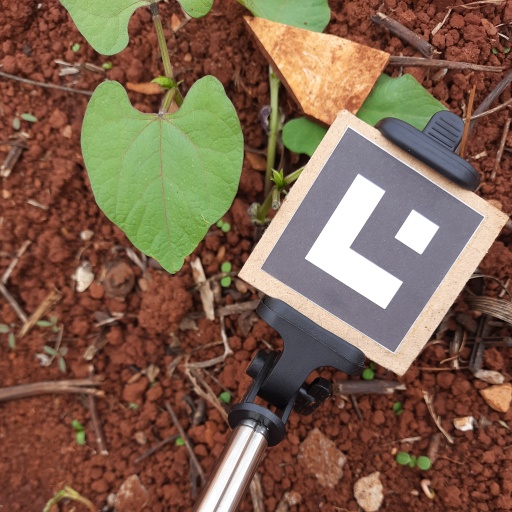
Observations: flat surface, no eating holes, under cloudy sky